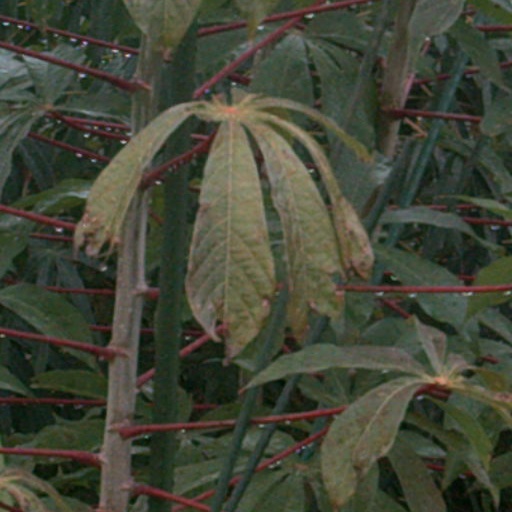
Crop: cassava